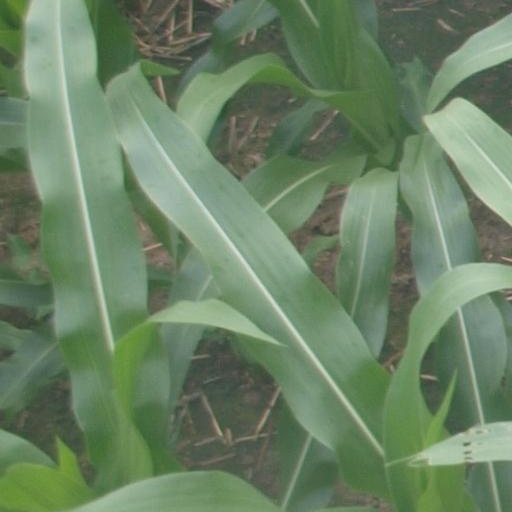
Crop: maize; corn